Toyama Chihō Railway Fujikoshi Line

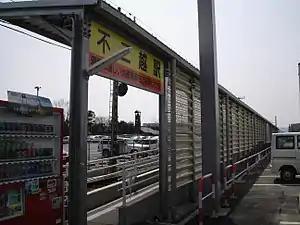
Toyama Chihō Railway Fujikoshi Line

The is a Japanese railway line which connects Inarimachi Station in Toyama with Iwakuraji Station in Tateyama, all within Toyama Prefecture. It is owned and run by Toyama Chihō Railway.